History of plug-in hybrids

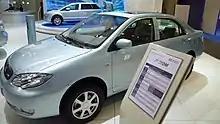
The F3DM began sales in China in December 2008.

In mid-October, the "Wall Street Journal" reported that BYD Auto's PHEV-60 F3DM sedan will be available by November in China. It will sell for equivalent of US$22,000 and has a 110 km electric-mode driving range.